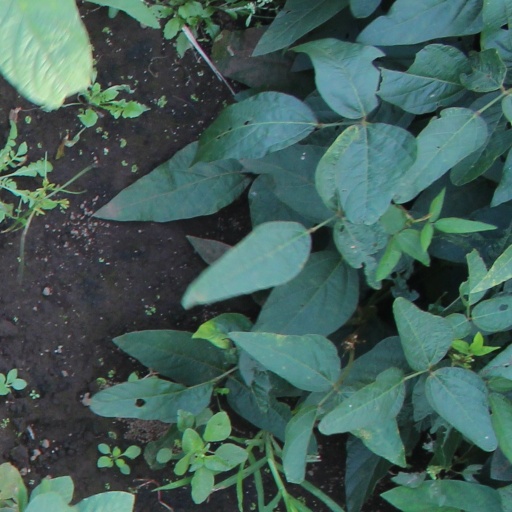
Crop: soybean